Penha de França

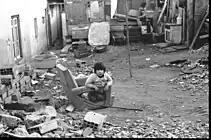

To answer to the call for more government-fund houses after a surge in shanty towns, two residential towers, known as Torres do Alto da Eira, were built in 1973. The two towers housed people coming from nearby slums that had emerged during the 60s. The towers were designed by architects Francisco Silva Dias and Antonieta Silva Dias, they house 370 people in 132 dwellings and are still owned by the municipality, the residents pay a controlled rent of €52.14 per month. Due to very poor maintenance, the two towers faced the risk of being demolished in 2008 but were later deemed to be recoverable: in 2012 the city council of Lisbon invested €4.5 million for the total rehabilitation of the dwellings and of the surrounding areas.